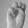
ASL letter: M